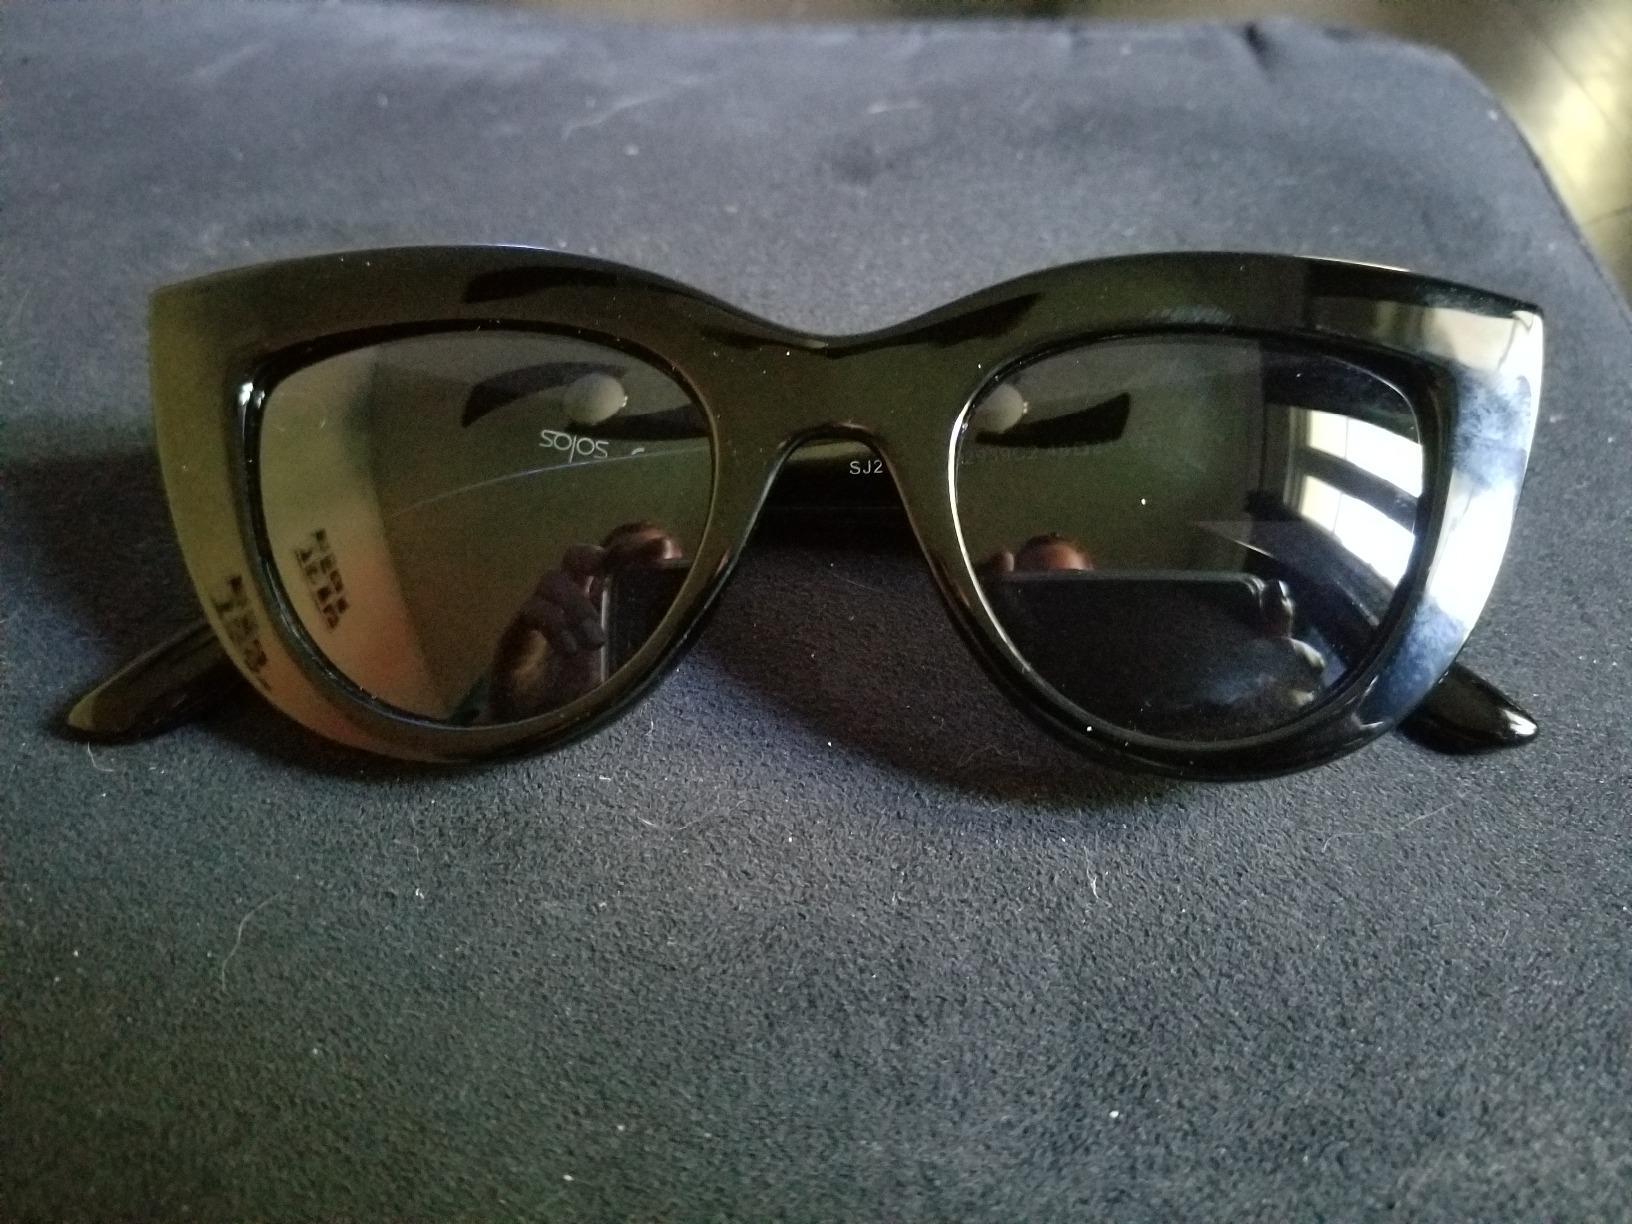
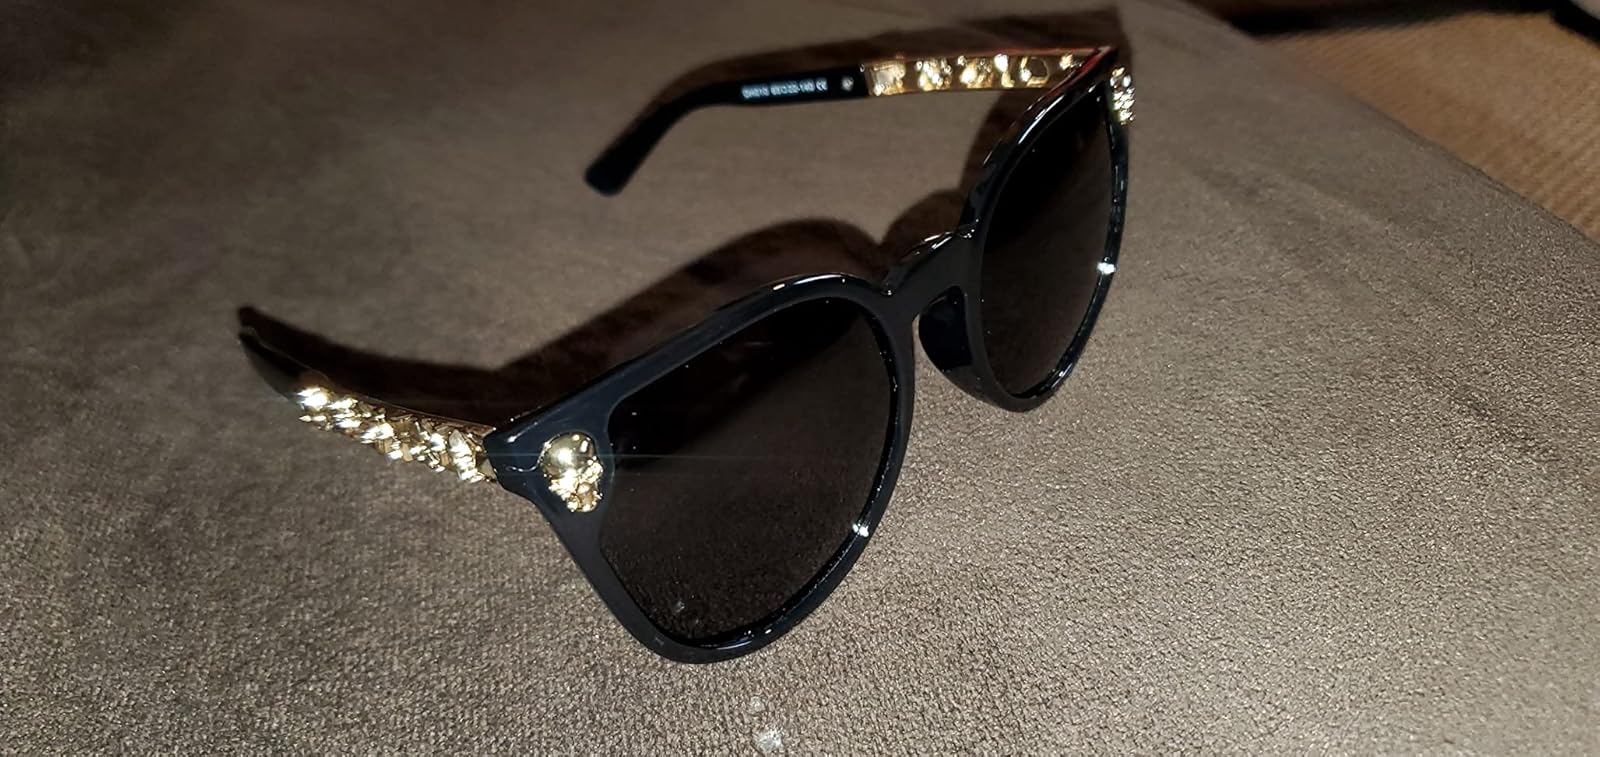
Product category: accessories_sunglasses
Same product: no